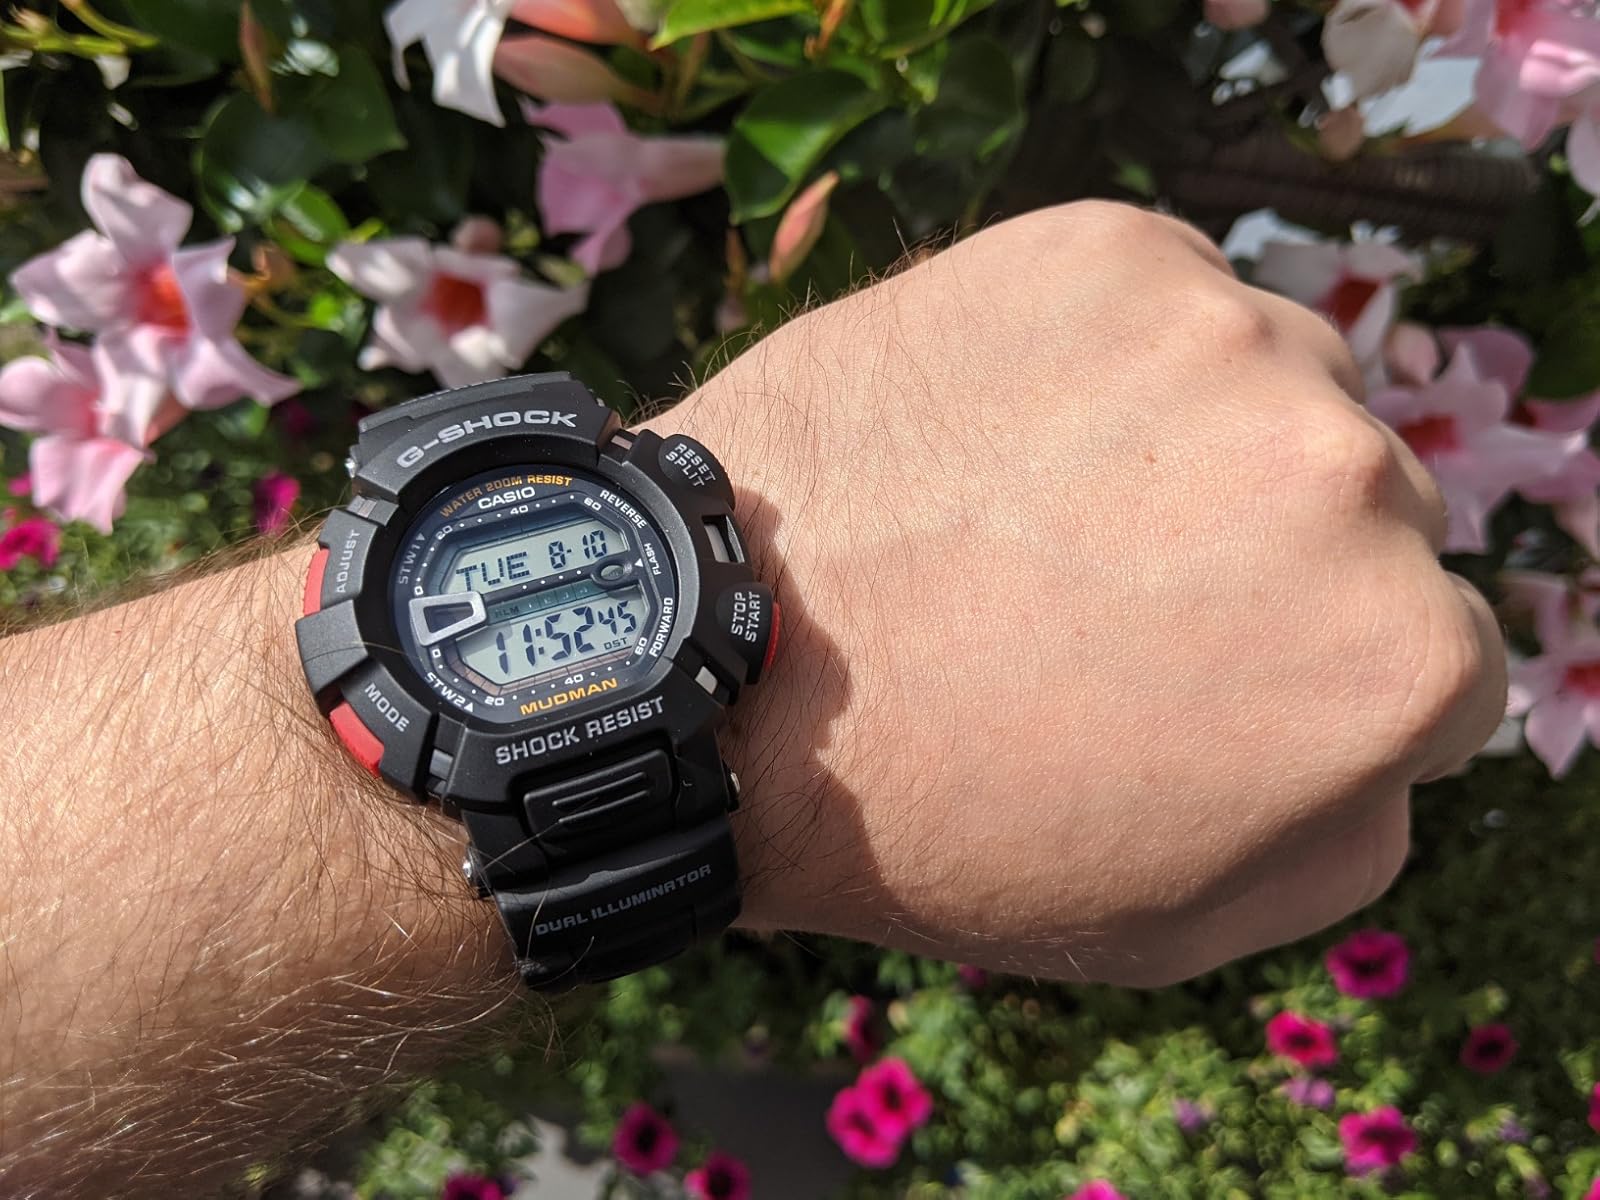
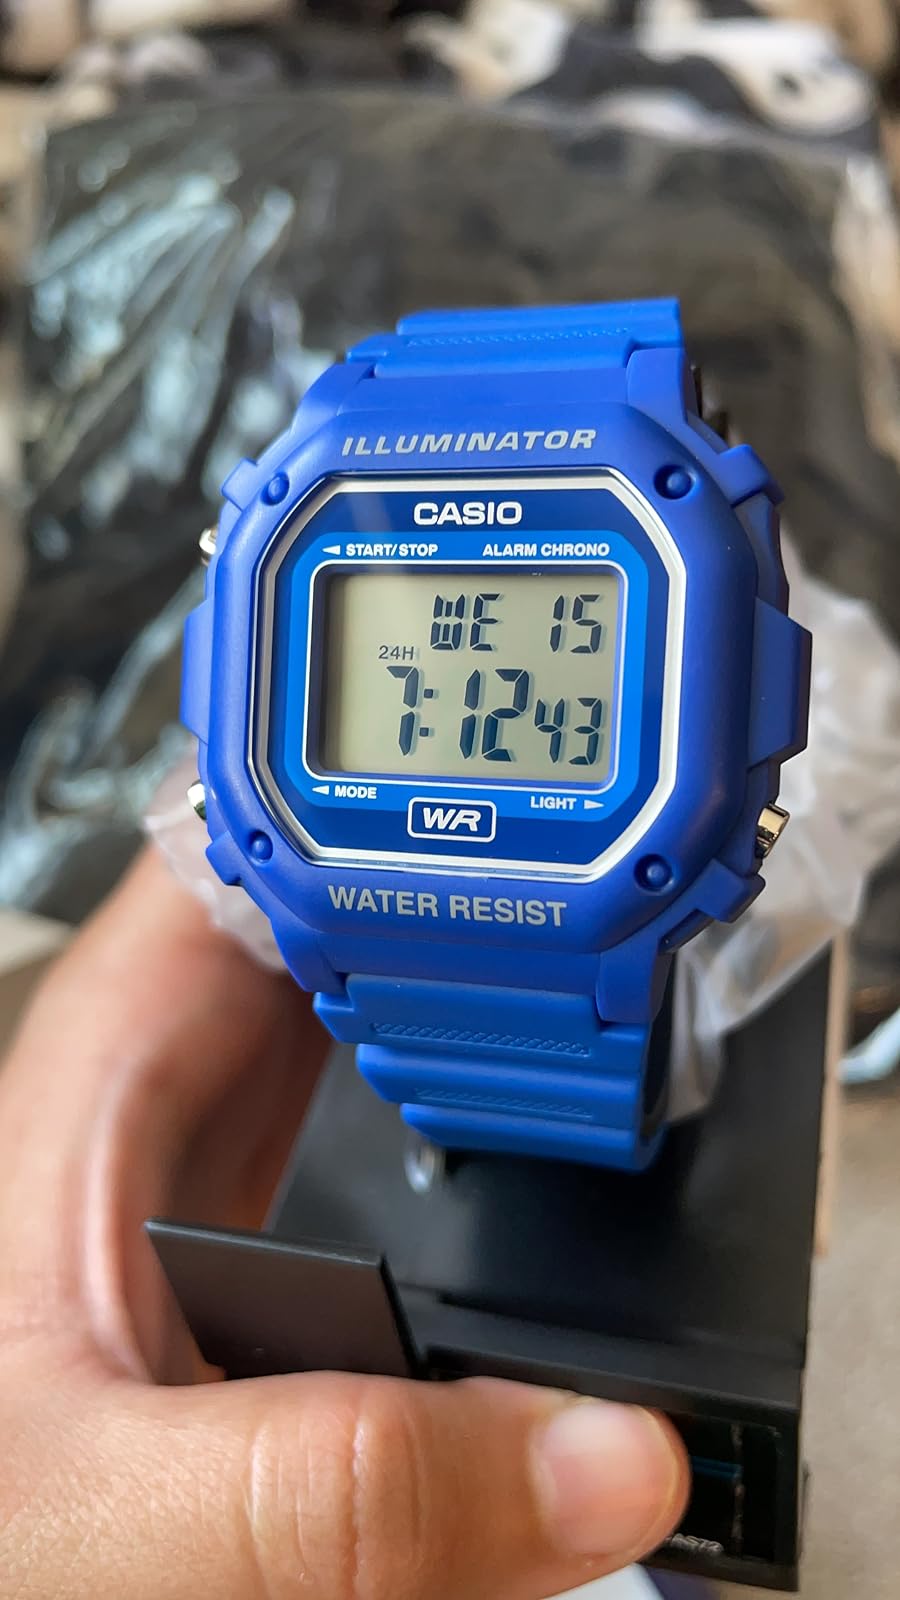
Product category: accessories_watch
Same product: no